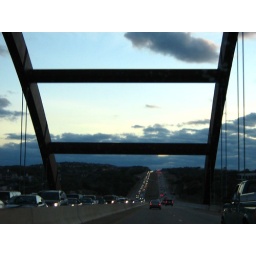
bridge over something something water